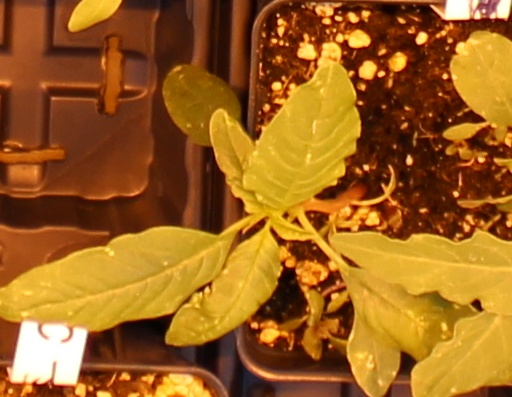
Label: Waterhemp